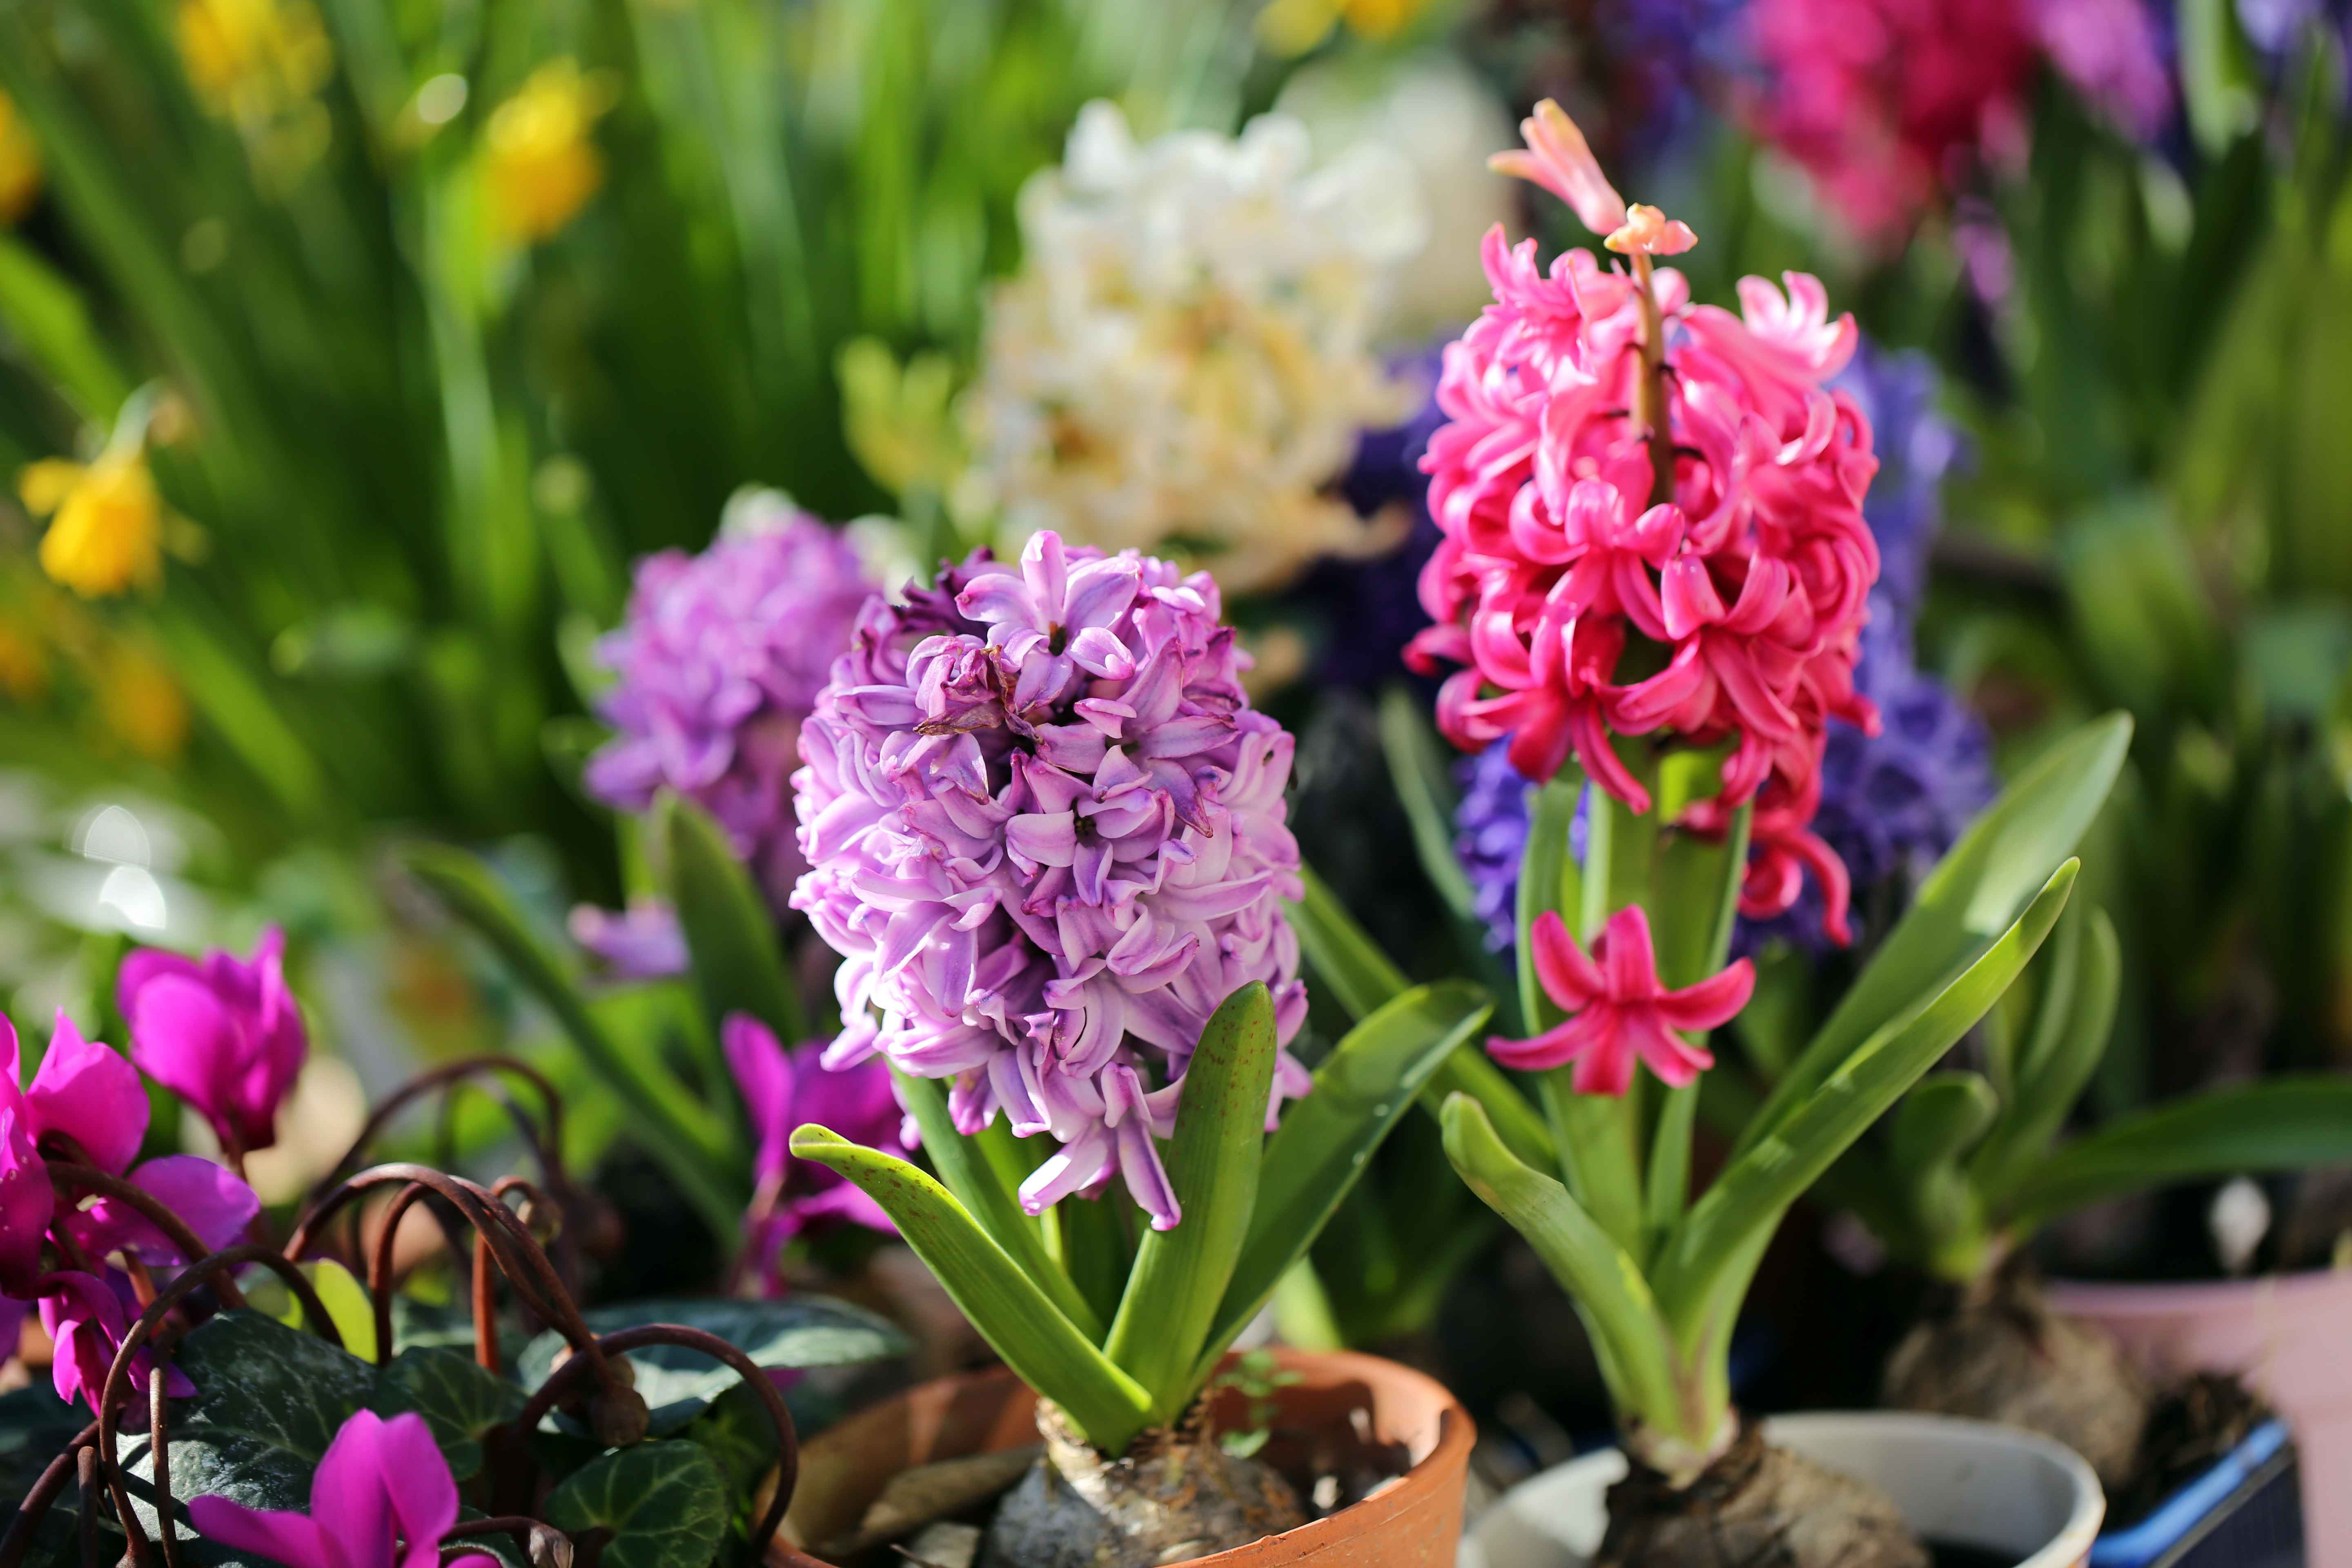
plant, sun, flower, france, europe, canon, botany, garden, pink, flora, flowers, midi, terrasse, hiver, violet, rosa, soleil, sonne, printemps, isasza, southfrance, sdfrankreich, zuidfrankrijk, mditerrane, languedocroussillon, hrault, montpelliermtropole, plantes, jacou, exterieur, cultures, verdures, blumen, parterre, tuin, majenta, blhen, floraiseon, floristry, hyacinth, flowering plant, land plant